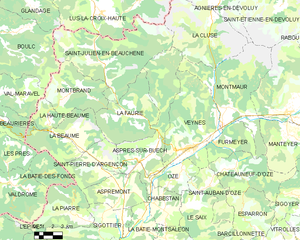
Carte des communes françaises: Aspres-sur-Buëch